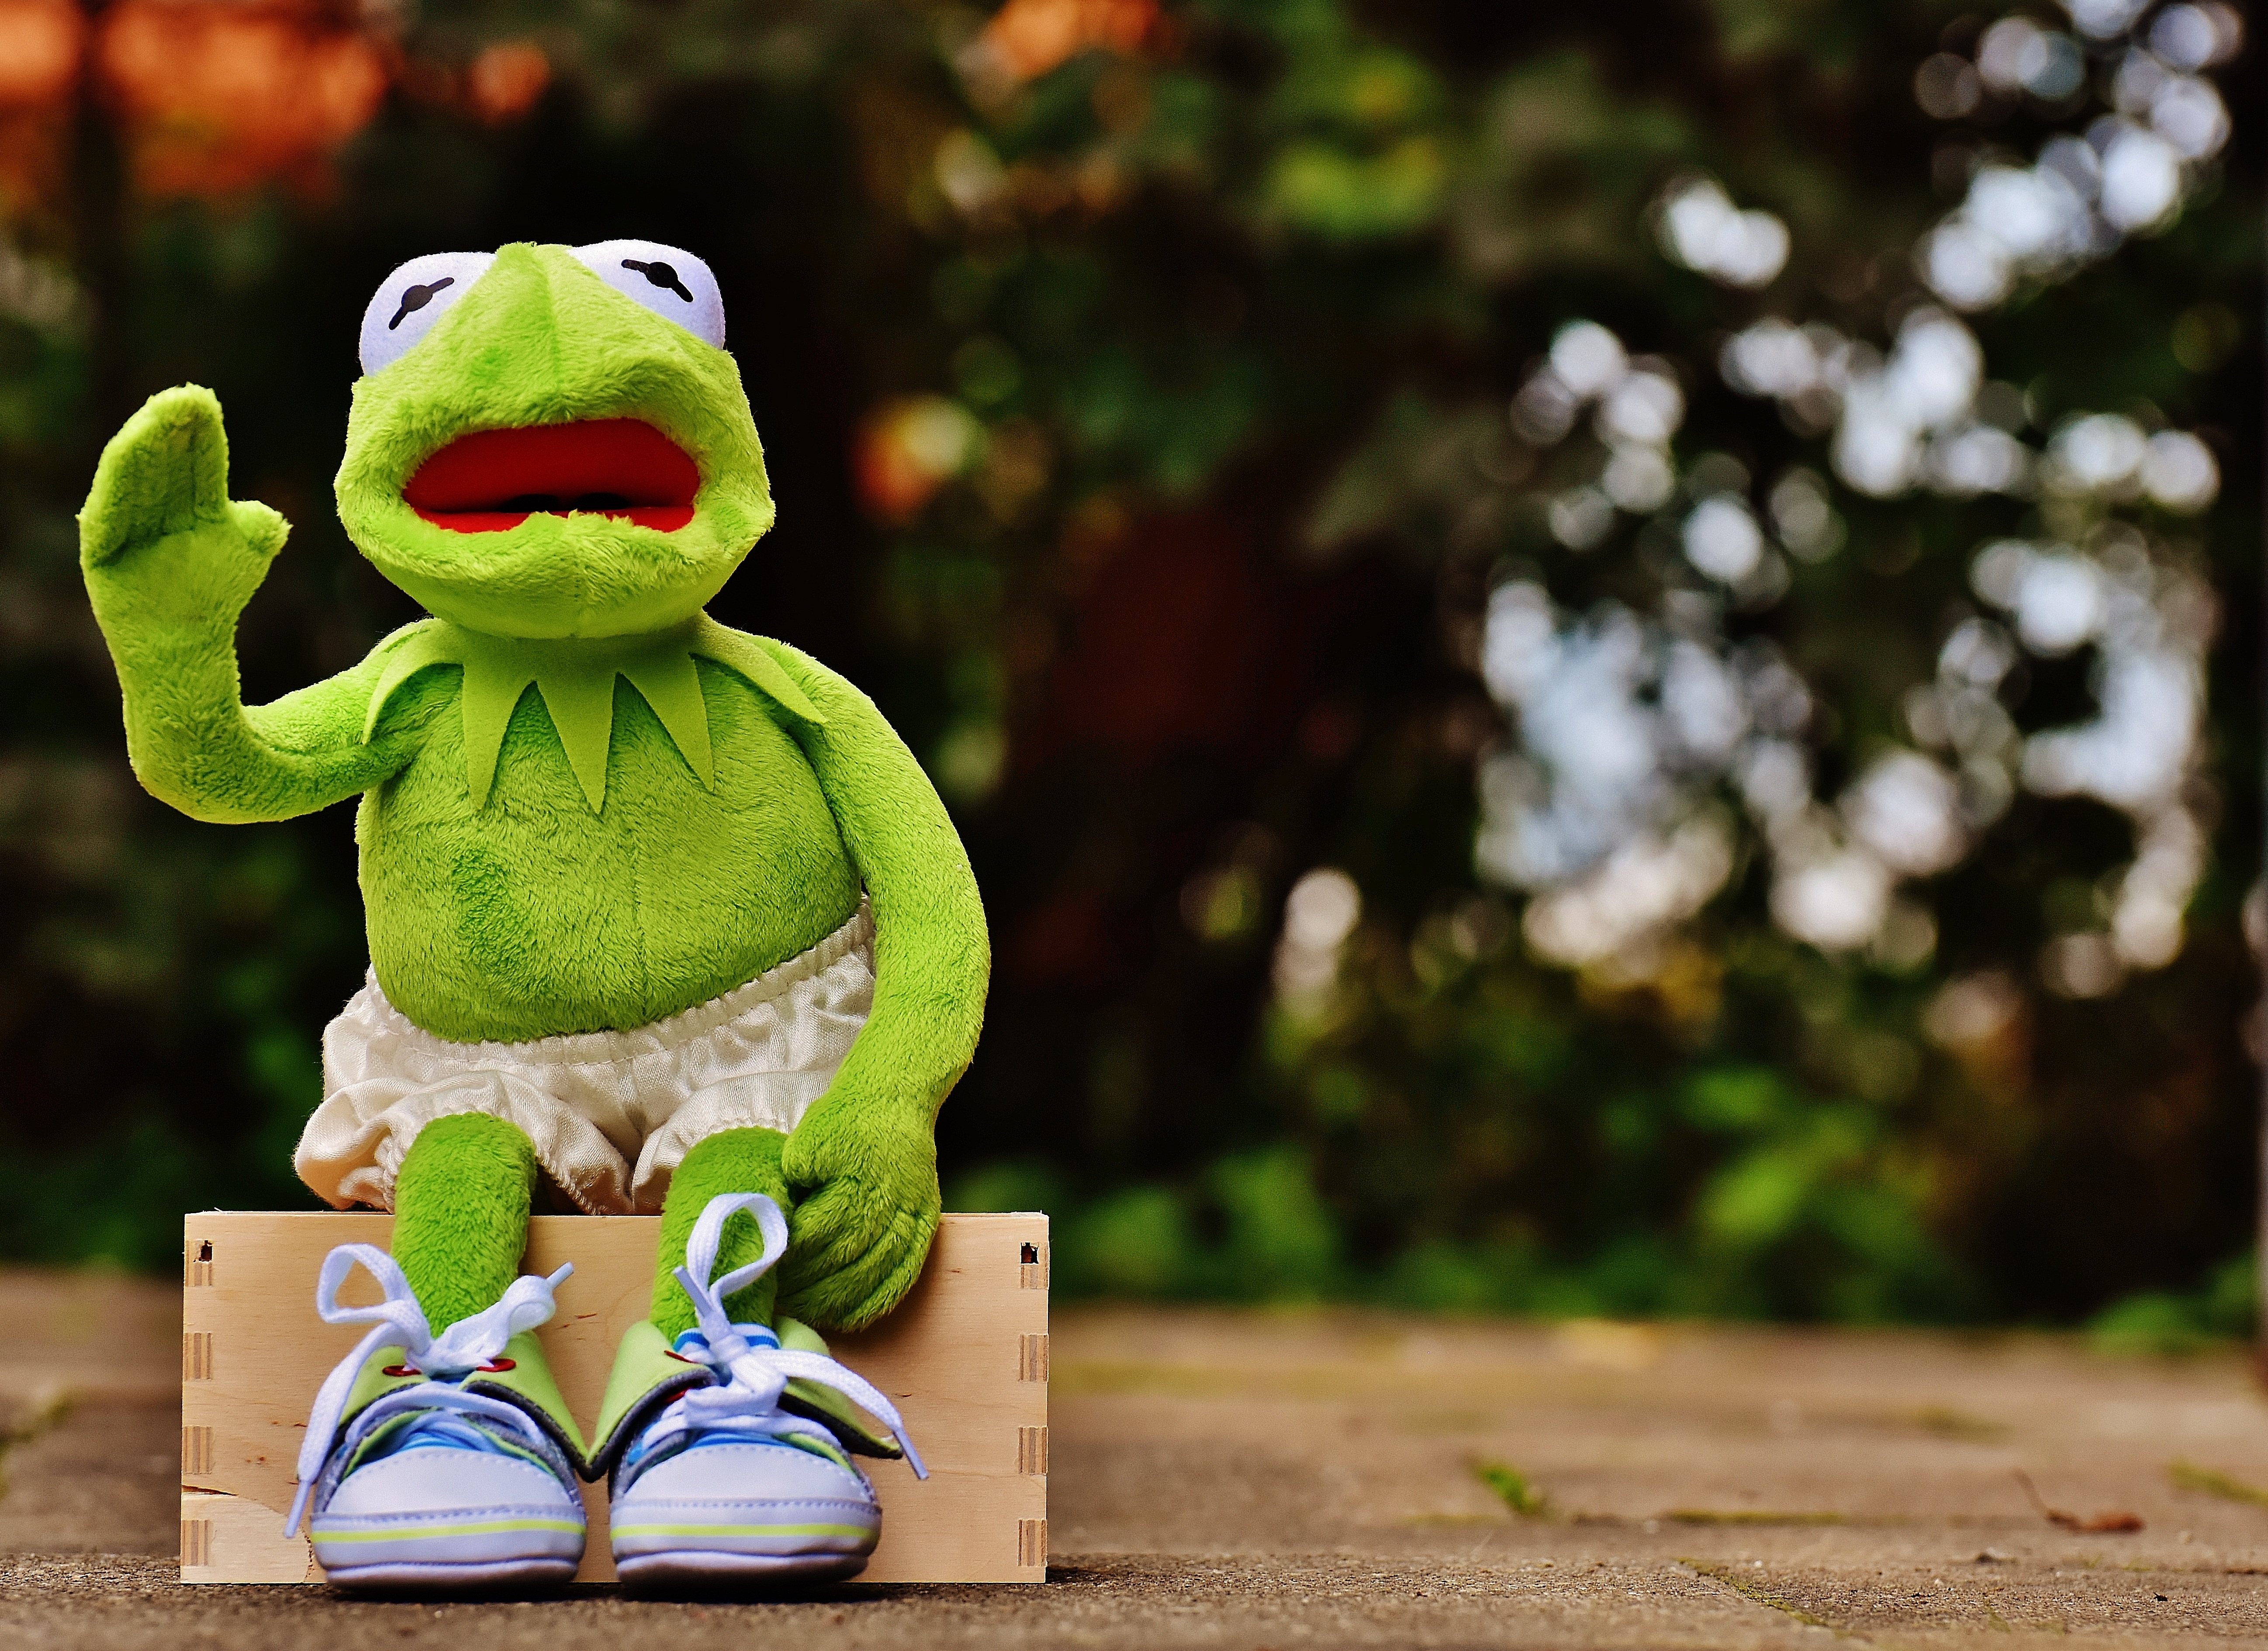
wave, flower, cute, green, frog, toy, sit, teddy bear, pants, bank, fun, sneakers, funny, stuffed animal, kermit, soft toy, stuffed toy